2014 Ludian earthquake

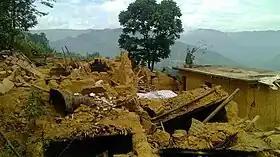
The town of Zhoujiaping after the earthquake

The 2014 Ludian earthquake struck Ludian County, Yunnan, China, with a moment magnitude of 6.1 on 3 August. The earthquake killed at least 615 people, injuring at least 2,400 others. At least 114 people remained missing. Over 12,000 houses collapsed and 30,000 were damaged. According to the United States Geological Survey, the earthquake occurred west-southwest of Zhaotong city at 16:30 local time (08:30 UTC).